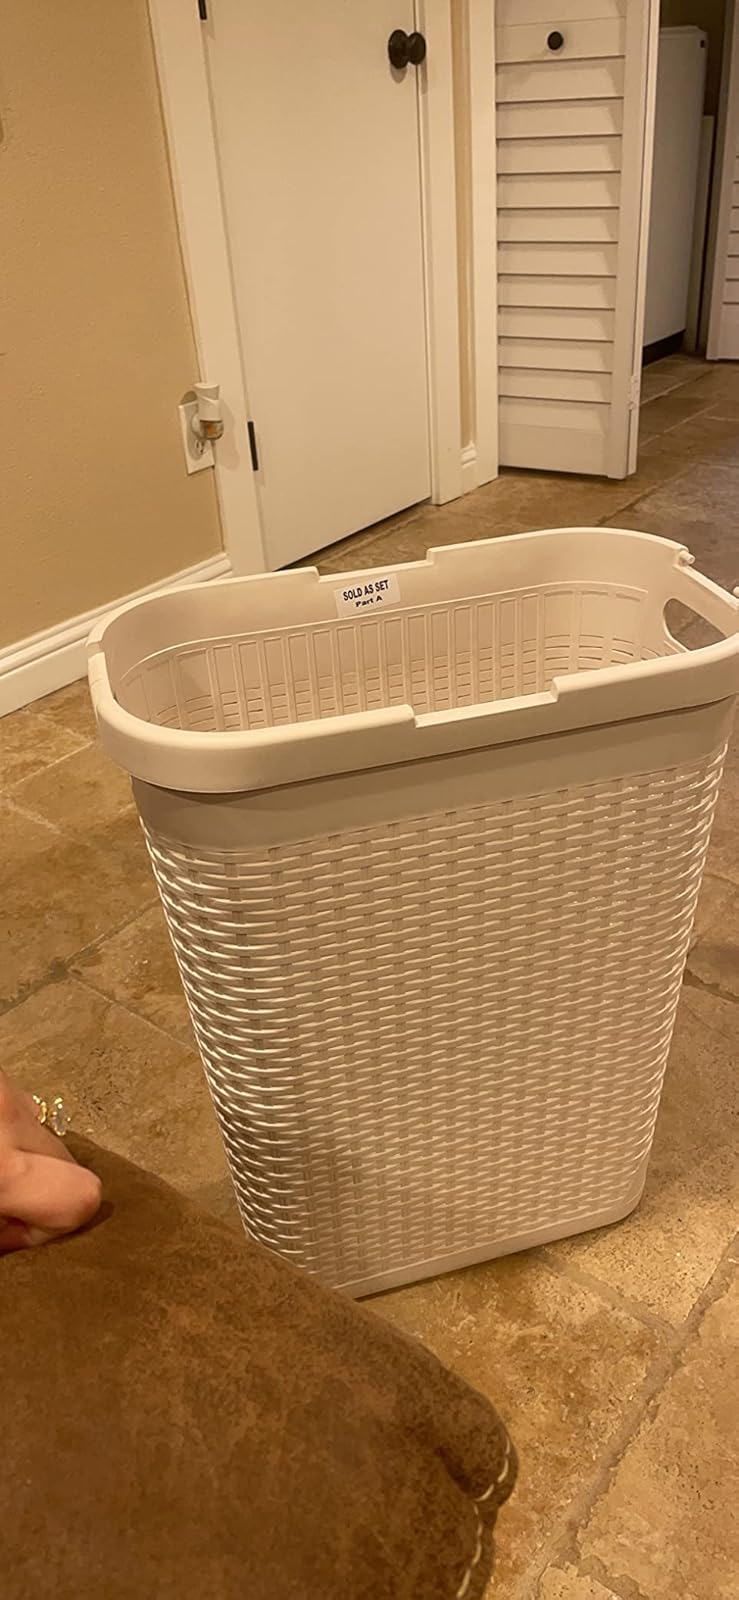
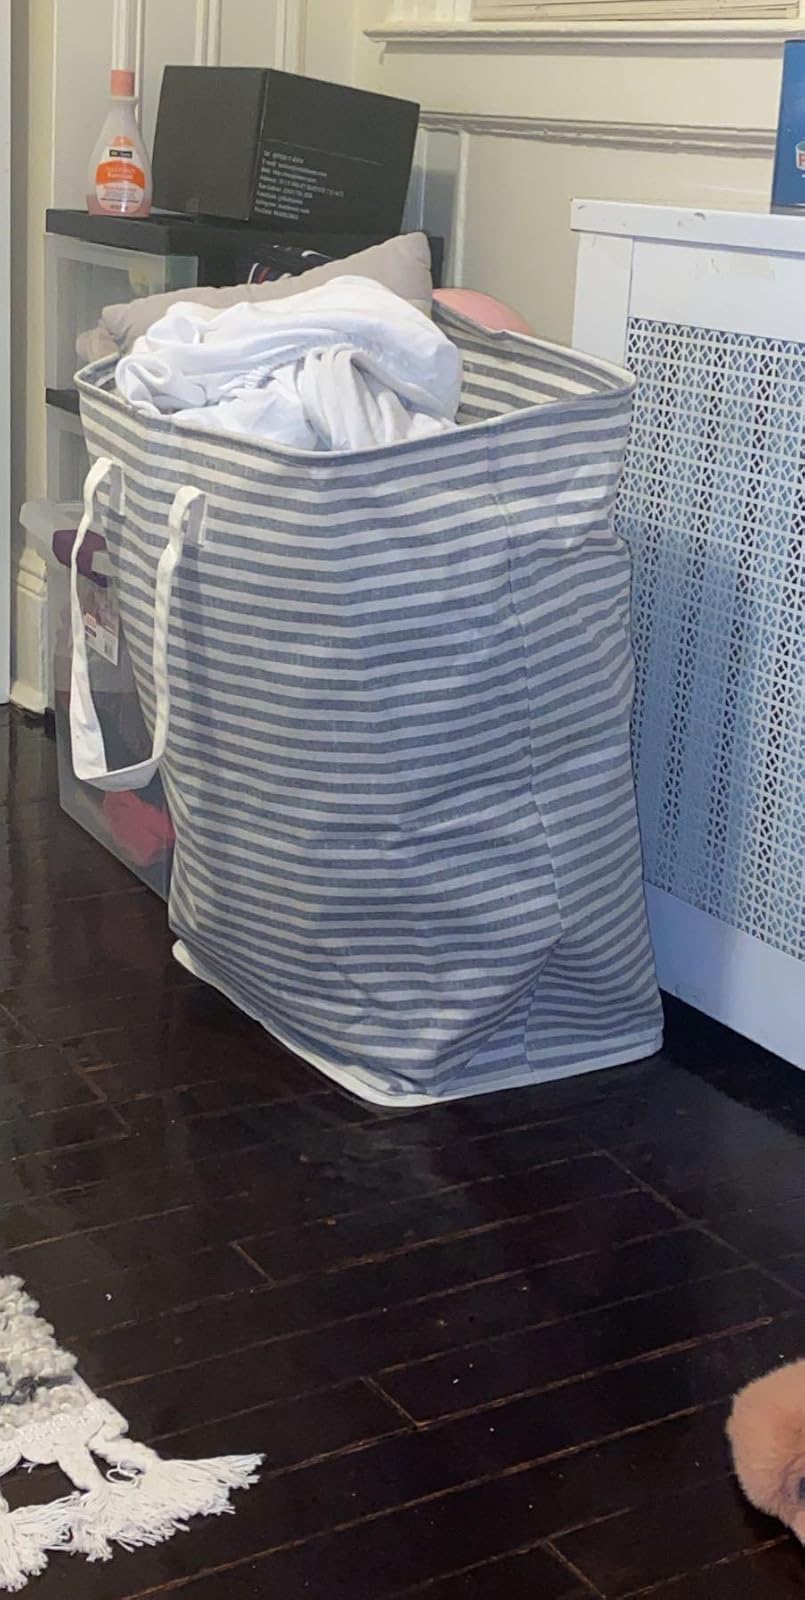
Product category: items_hamper
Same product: no